Michael Martínez (baseball)

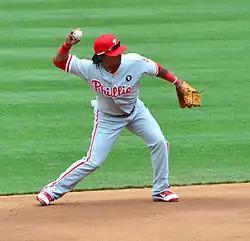
Martínez with the Philadelphia Phillies in 2011

Michael Gabriel Martínez Tiburcio (born September 16, 1982) is a Dominican professional baseball utility player who is a free agent. He has previously played in Major League Baseball (MLB) for the Philadelphia Phillies, Pittsburgh Pirates, Cleveland Indians, Boston Red Sox, and Tampa Bay Rays. In a seven-year MLB career, Martínez played every position except catcher and first baseman.